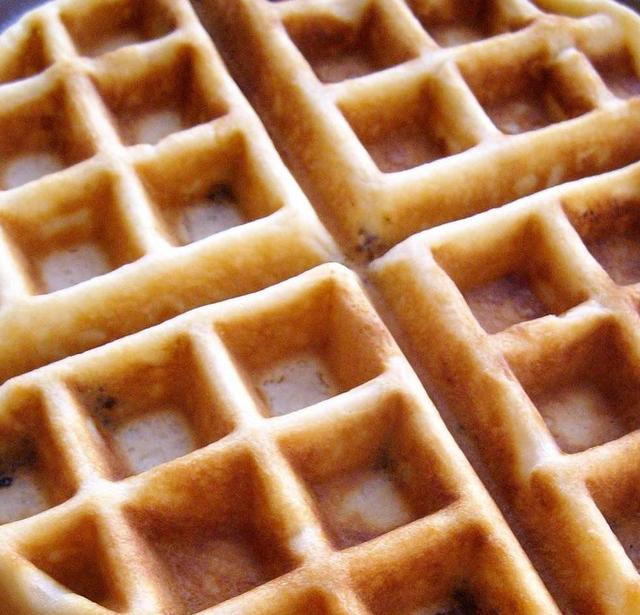
Texture: waffled